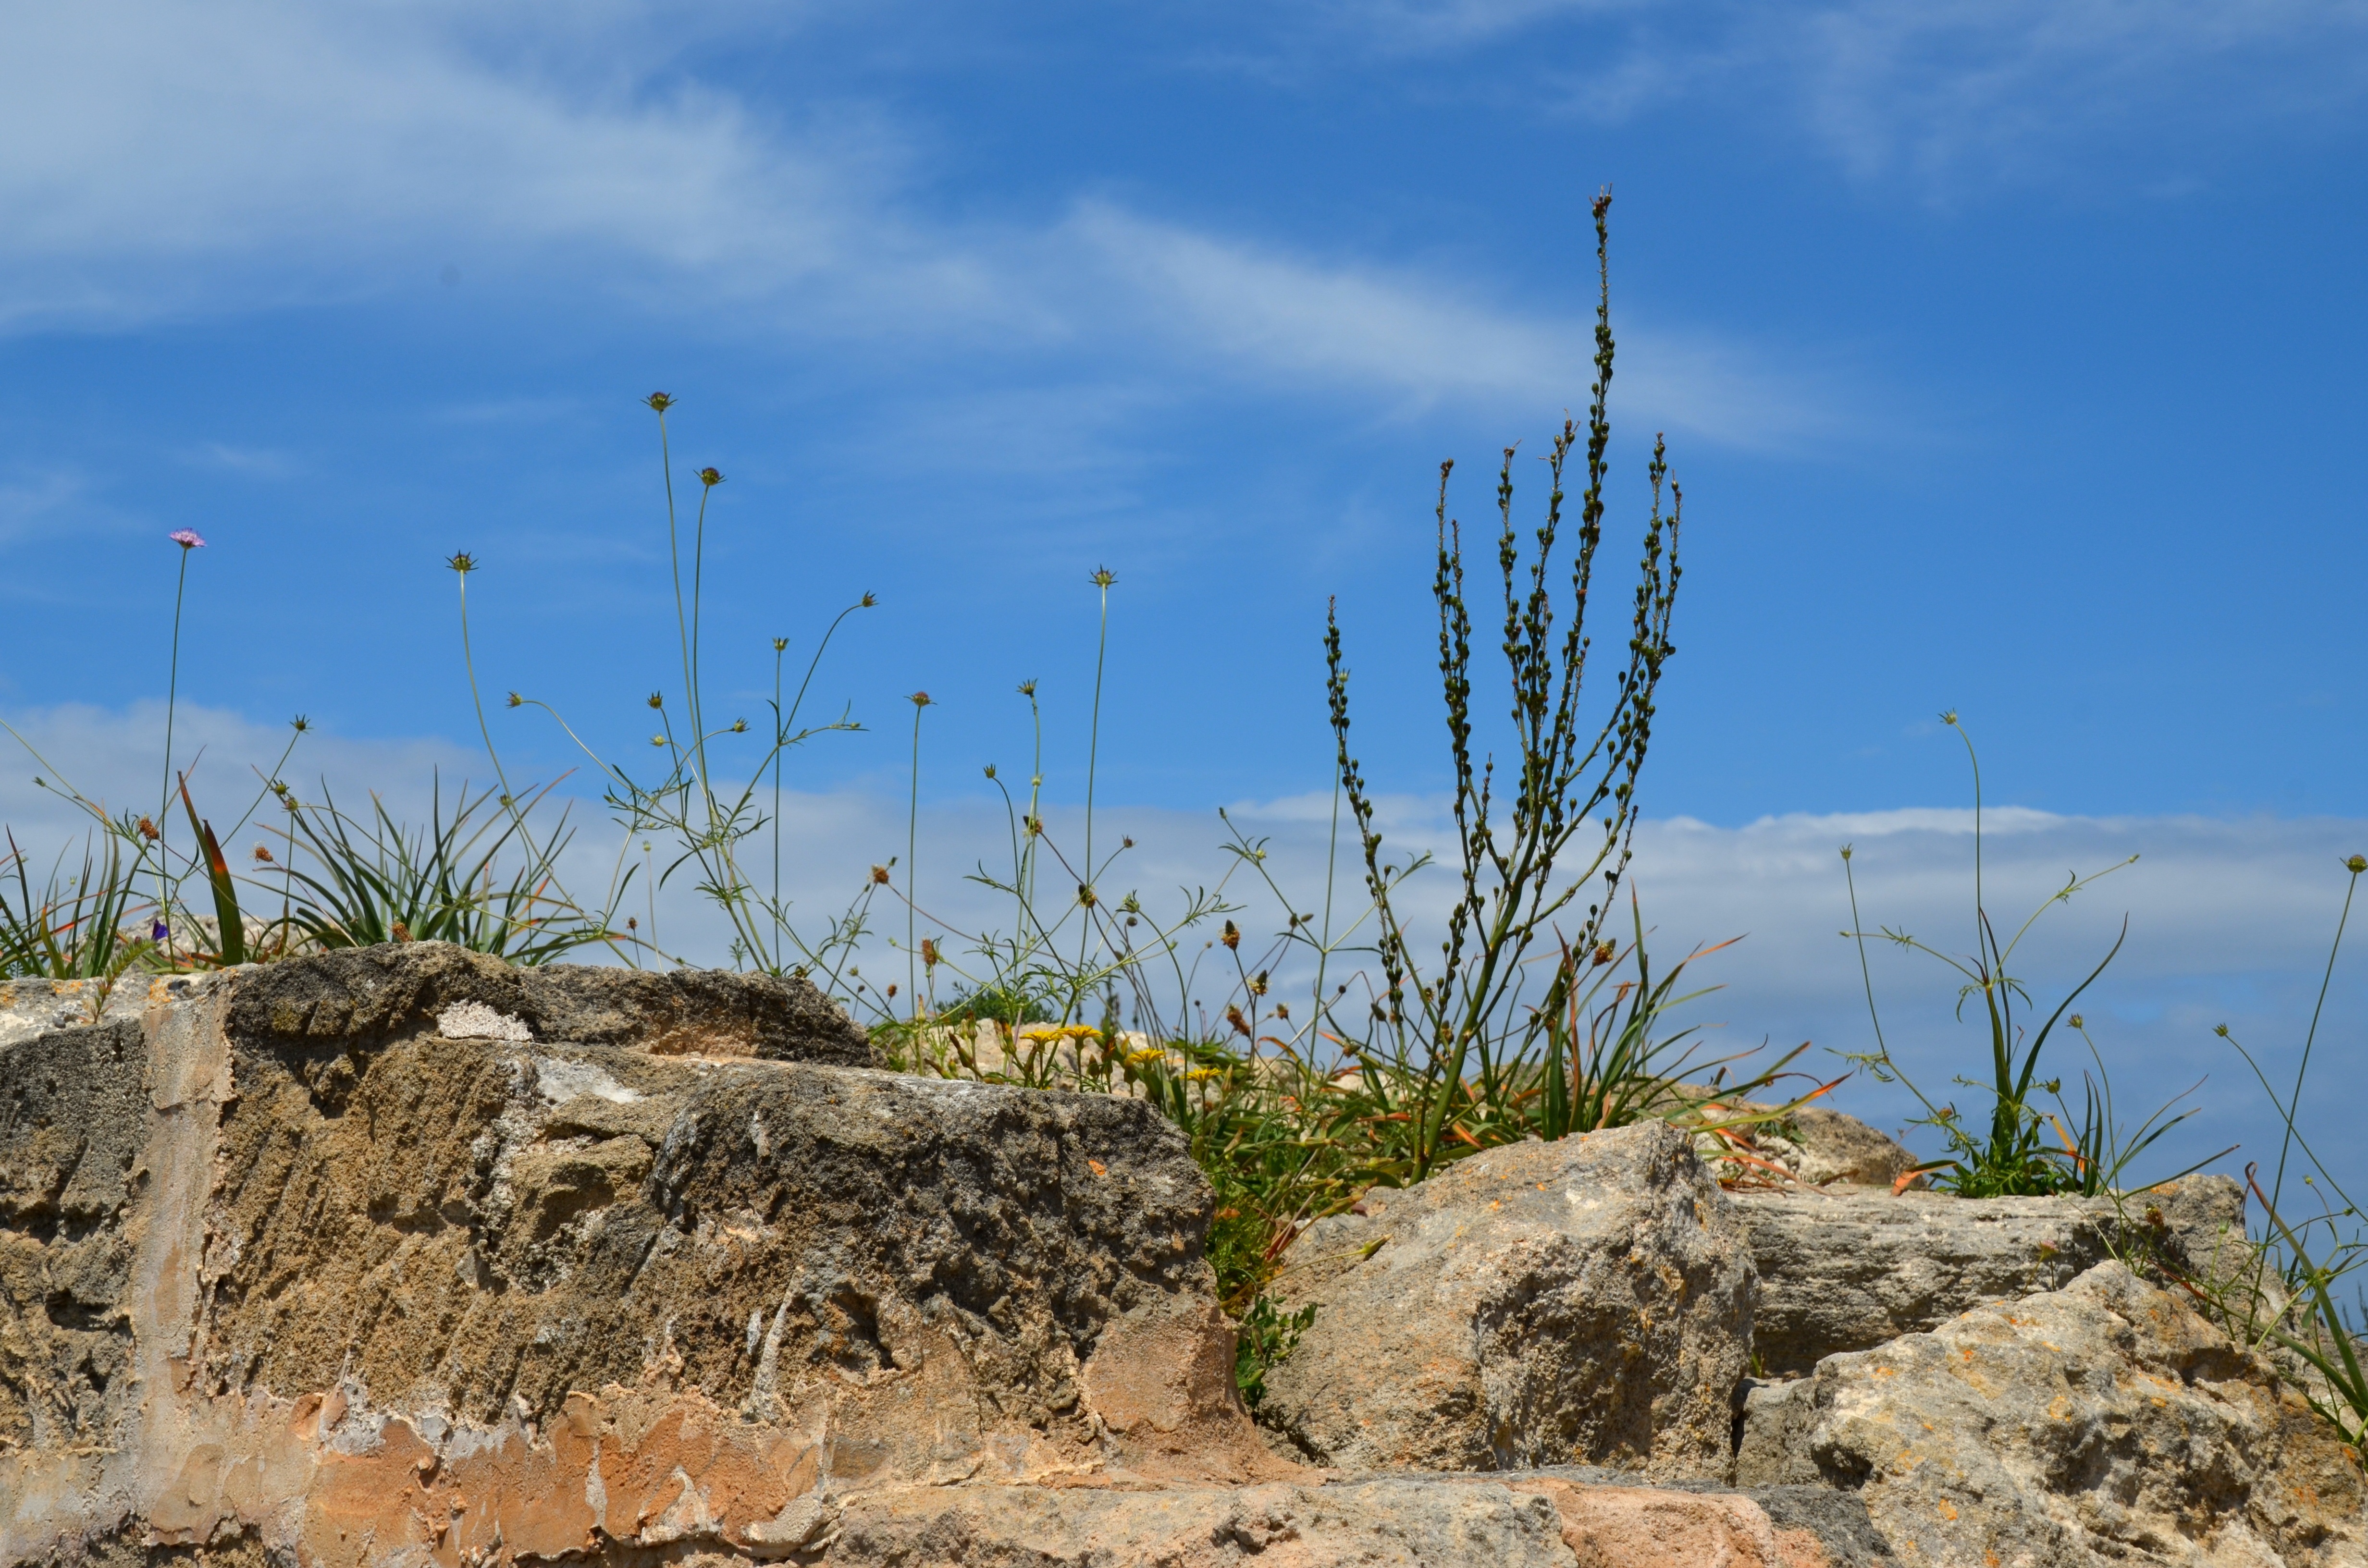
beach, landscape, sea, coast, tree, nature, grass, sand, rock, wilderness, mountain, plant, prairie, hill, desert, shore, flower, lake, wind, wall, stones, geology, habitat, ecosystem, fouling, landform, natural environment, aeolian landform, grass family